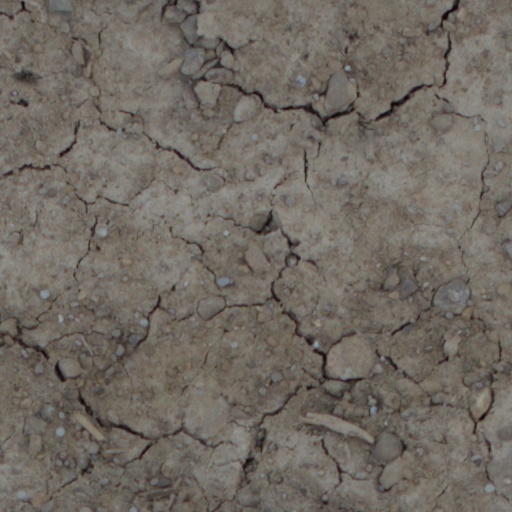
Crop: wheat